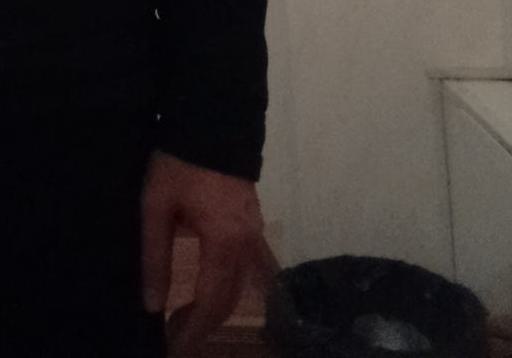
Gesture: no_gesture